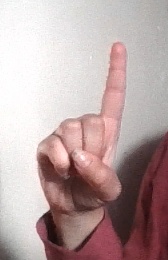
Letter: bb